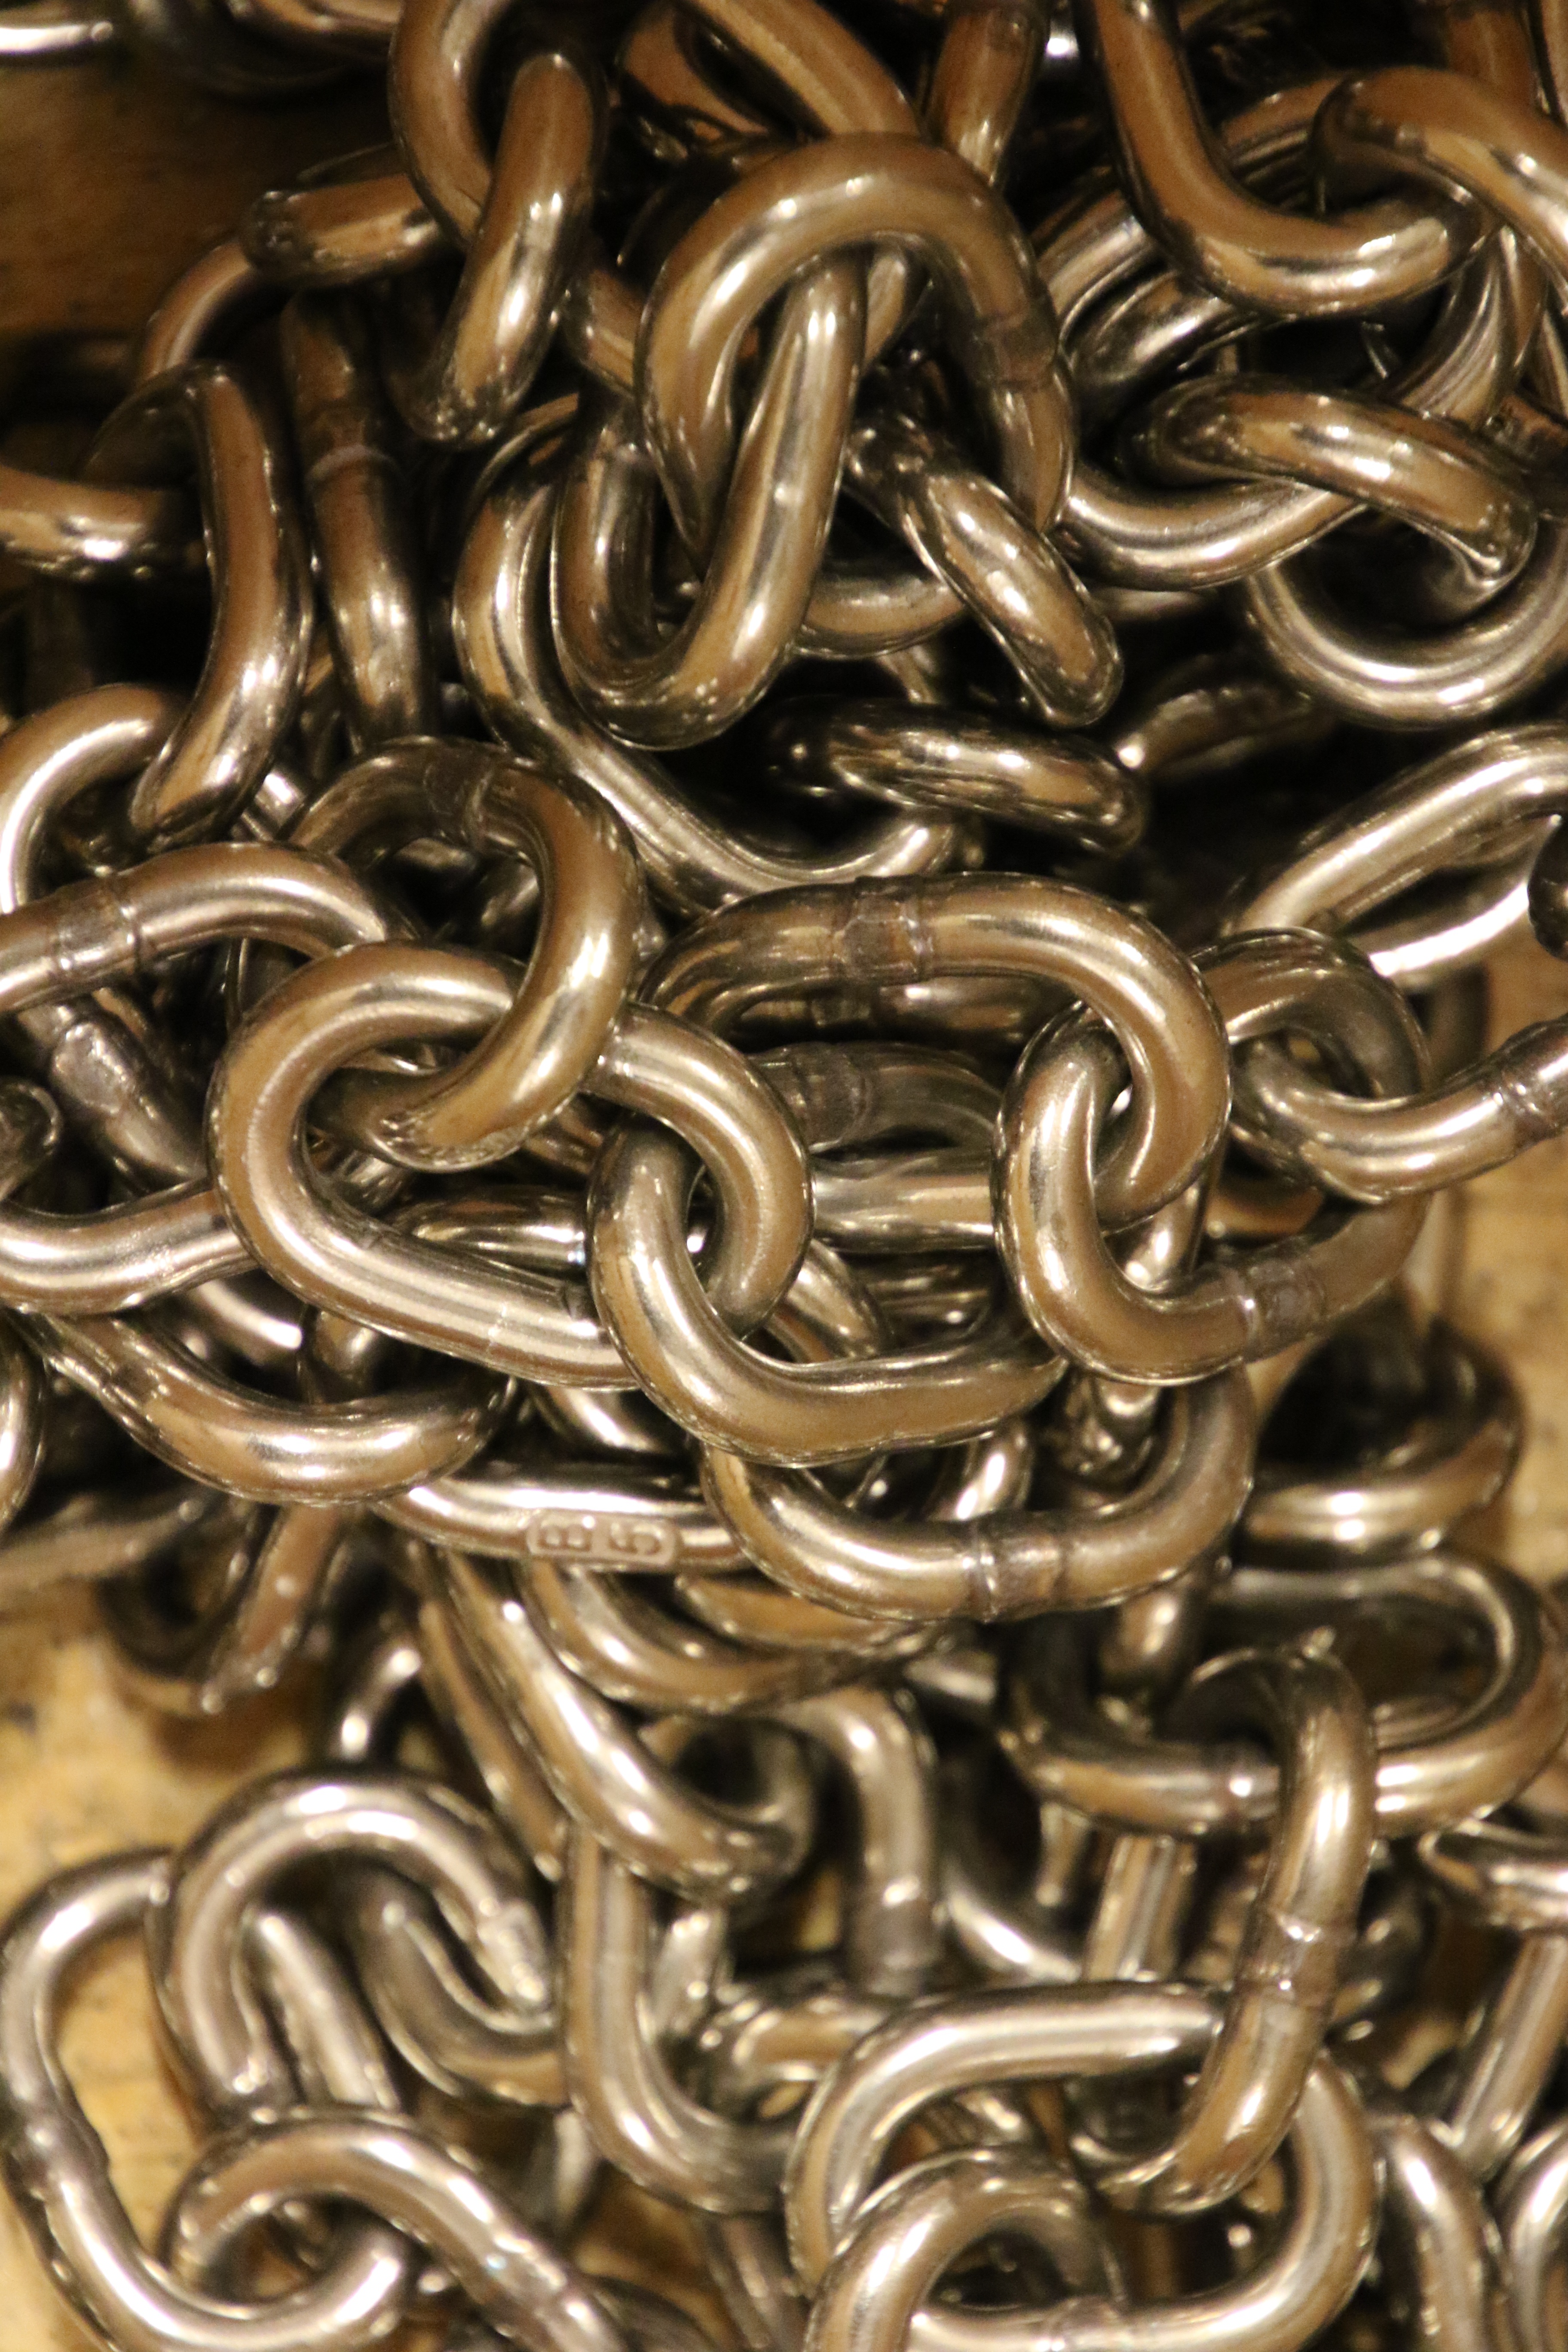
chain, steel, metal, material, brass, silver, led, connect, iron, keep, armour, strong, strength, context, weakest link